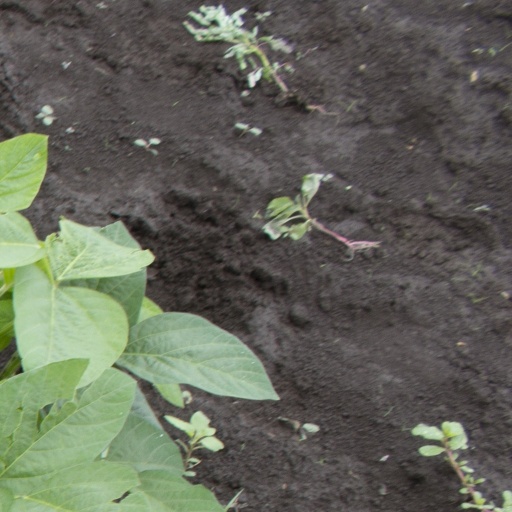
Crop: soybean